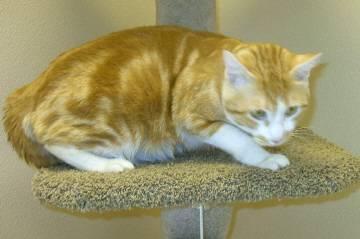
cat